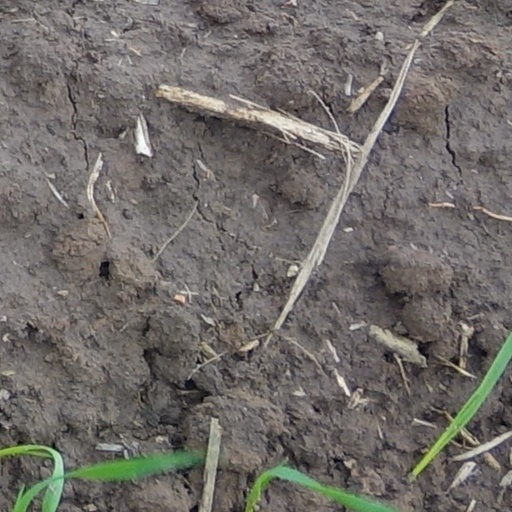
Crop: wheat